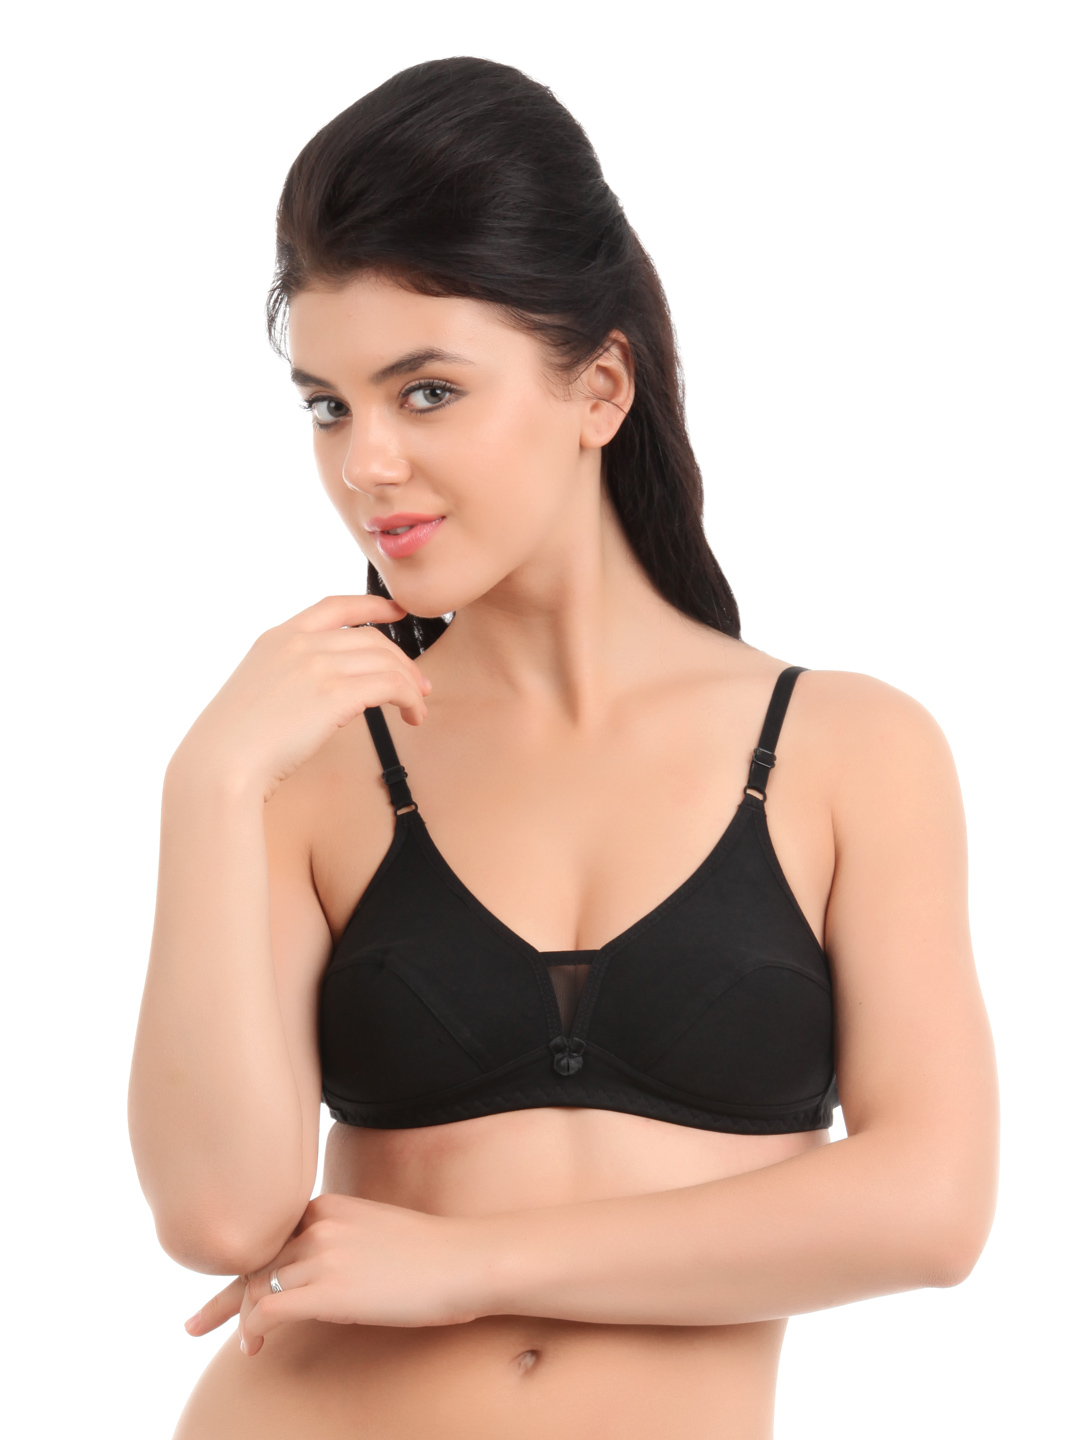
Biara Women Black Bra
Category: Apparel / Innerwear / Bra
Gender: Women
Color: Black
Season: Summer 2017
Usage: Casual